Laser hair removal

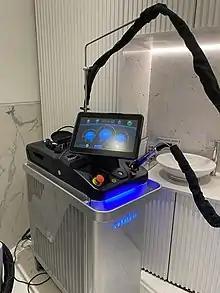
A hair removal laser in 2021

Several wavelengths of laser energy have been used for hair removal, from visible light to near-infrared radiation. These lasers are characterized by their wavelength, measured in nanometers (nm):